Sharhabil Ahmed

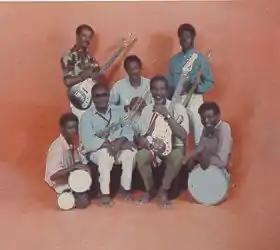
Sharhabil Ahmed and his band

Before becoming a guitar player, Sharhabil learned to play the oud, saxophone, trombone and trumpet. But it was the electric guitar that eventually became his favourite instrument. His smooth voice, full of vibrato, has added to his distinctive popularity.